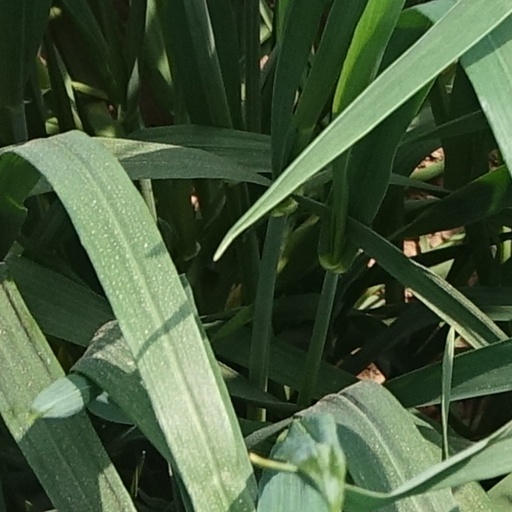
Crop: wheat